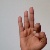
The image shows a hand gesture representing the letter 'F' in Indian Sign Language.